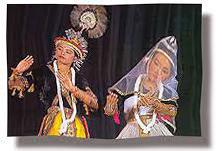
Dance form: manipuri